Prince Eduard of Liechtenstein

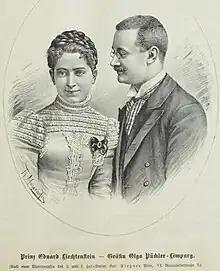
Prince Eduard with his wife, Countess Olga of Pückler-Limpurg in 1898

Eduard married Countess Olga of Pückler-Limpurg (11 April 1873 – 14 February 1966) on 31 August 1898 in Višňové.